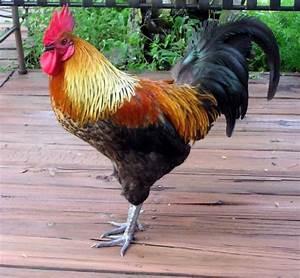
chicken